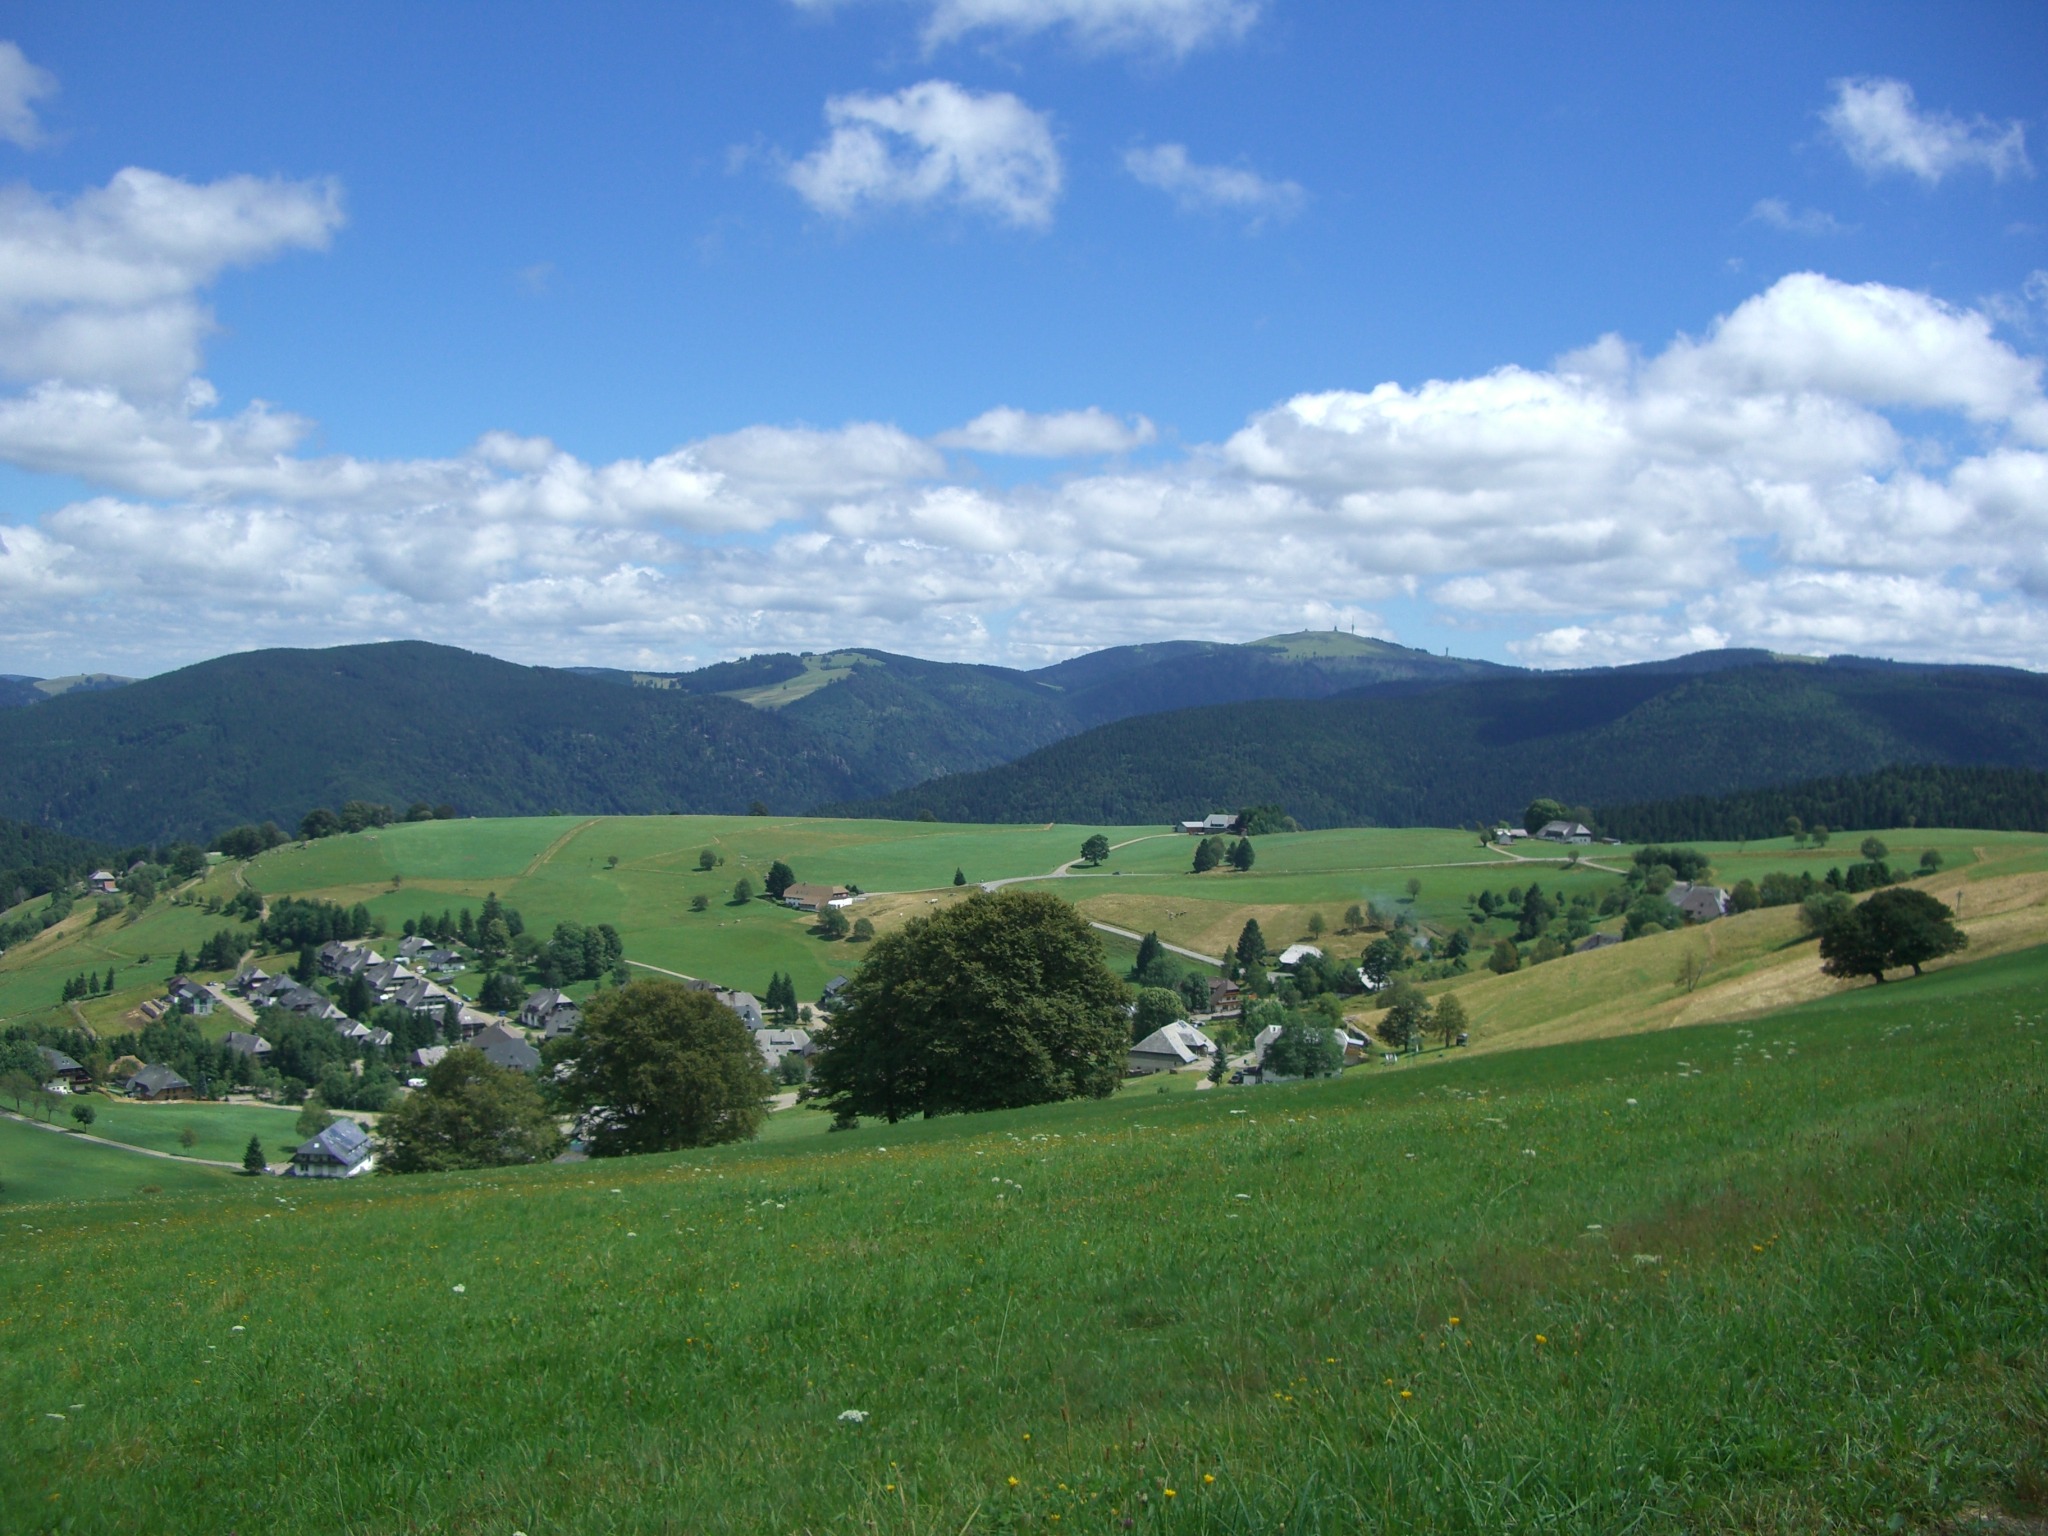
landscape, grass, mountain, cloud, sky, field, farm, meadow, prairie, hill, valley, mountain range, village, pasture, agriculture, highland, ridge, plain, clouds, alps, grassland, plateau, feldberg, fell, loch, ecosystem, black forest, rural area, mountain pass, geographical feature, mountainous landforms, hofsgrund